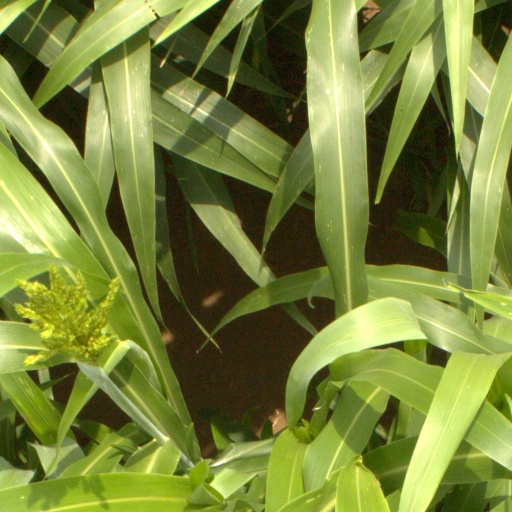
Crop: sorghum